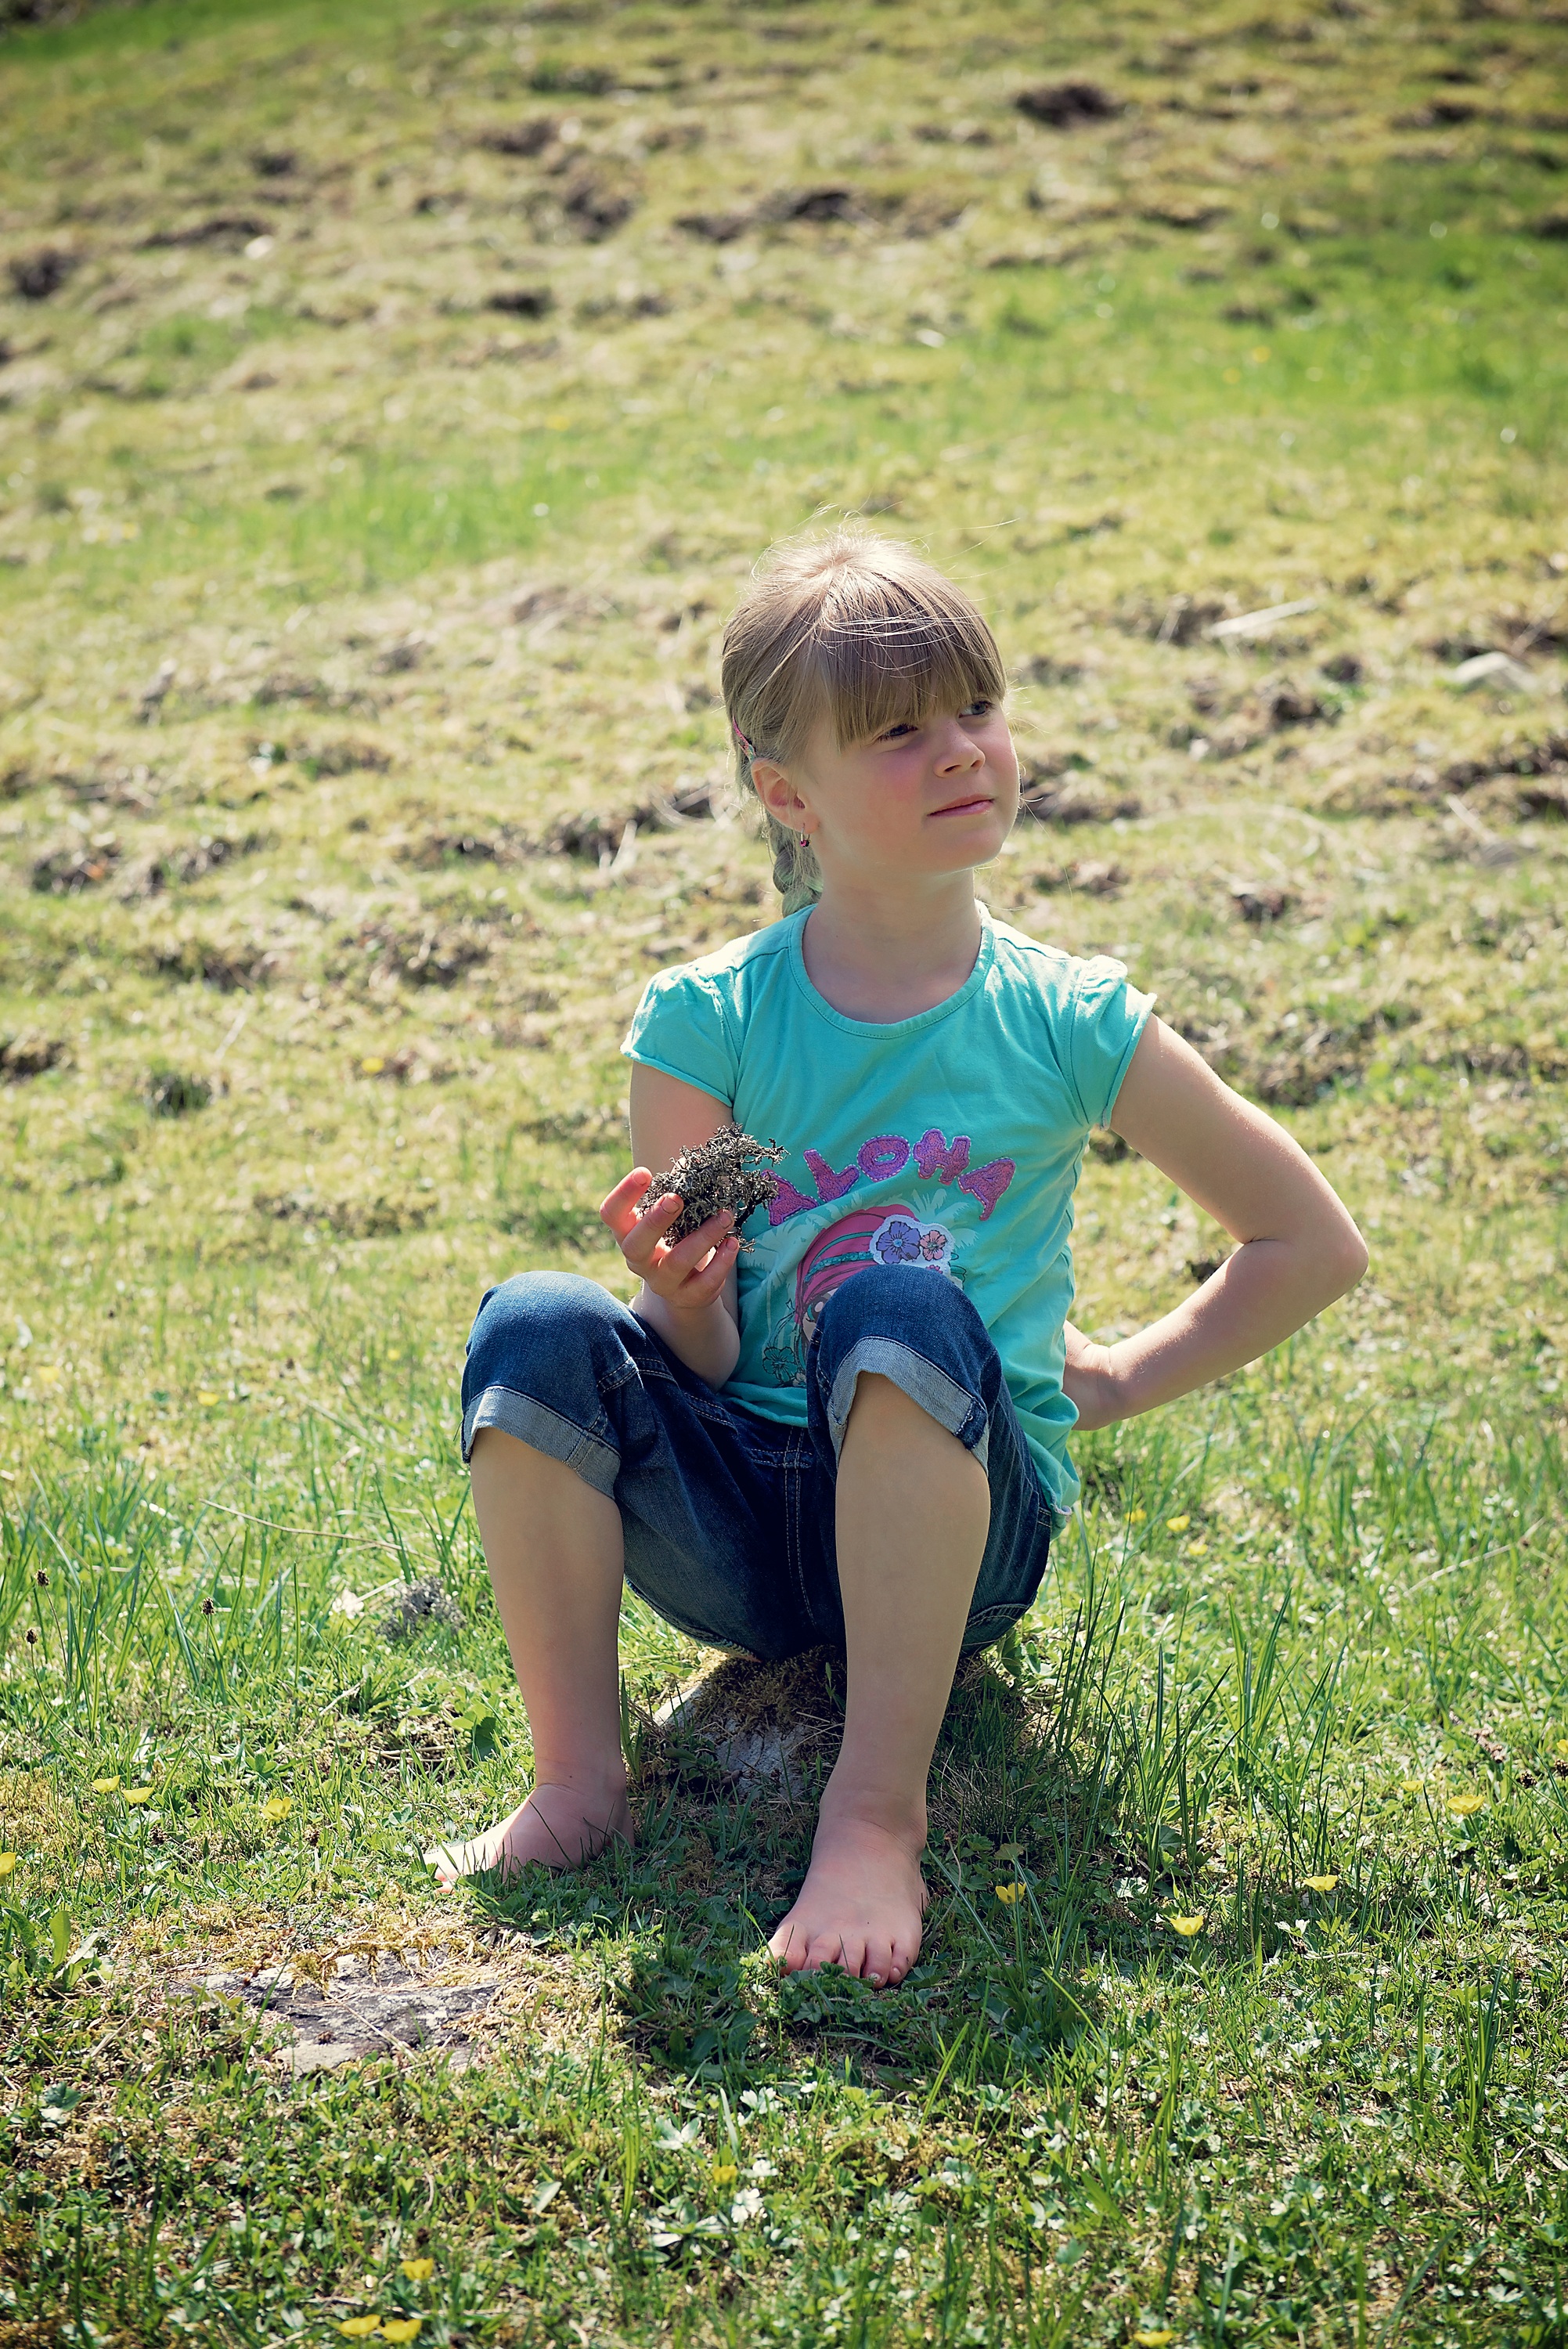
nature, grass, person, people, girl, lawn, meadow, play, spring, green, sitting, child, human, barefoot, family, fun, toddler, human positions, with detent